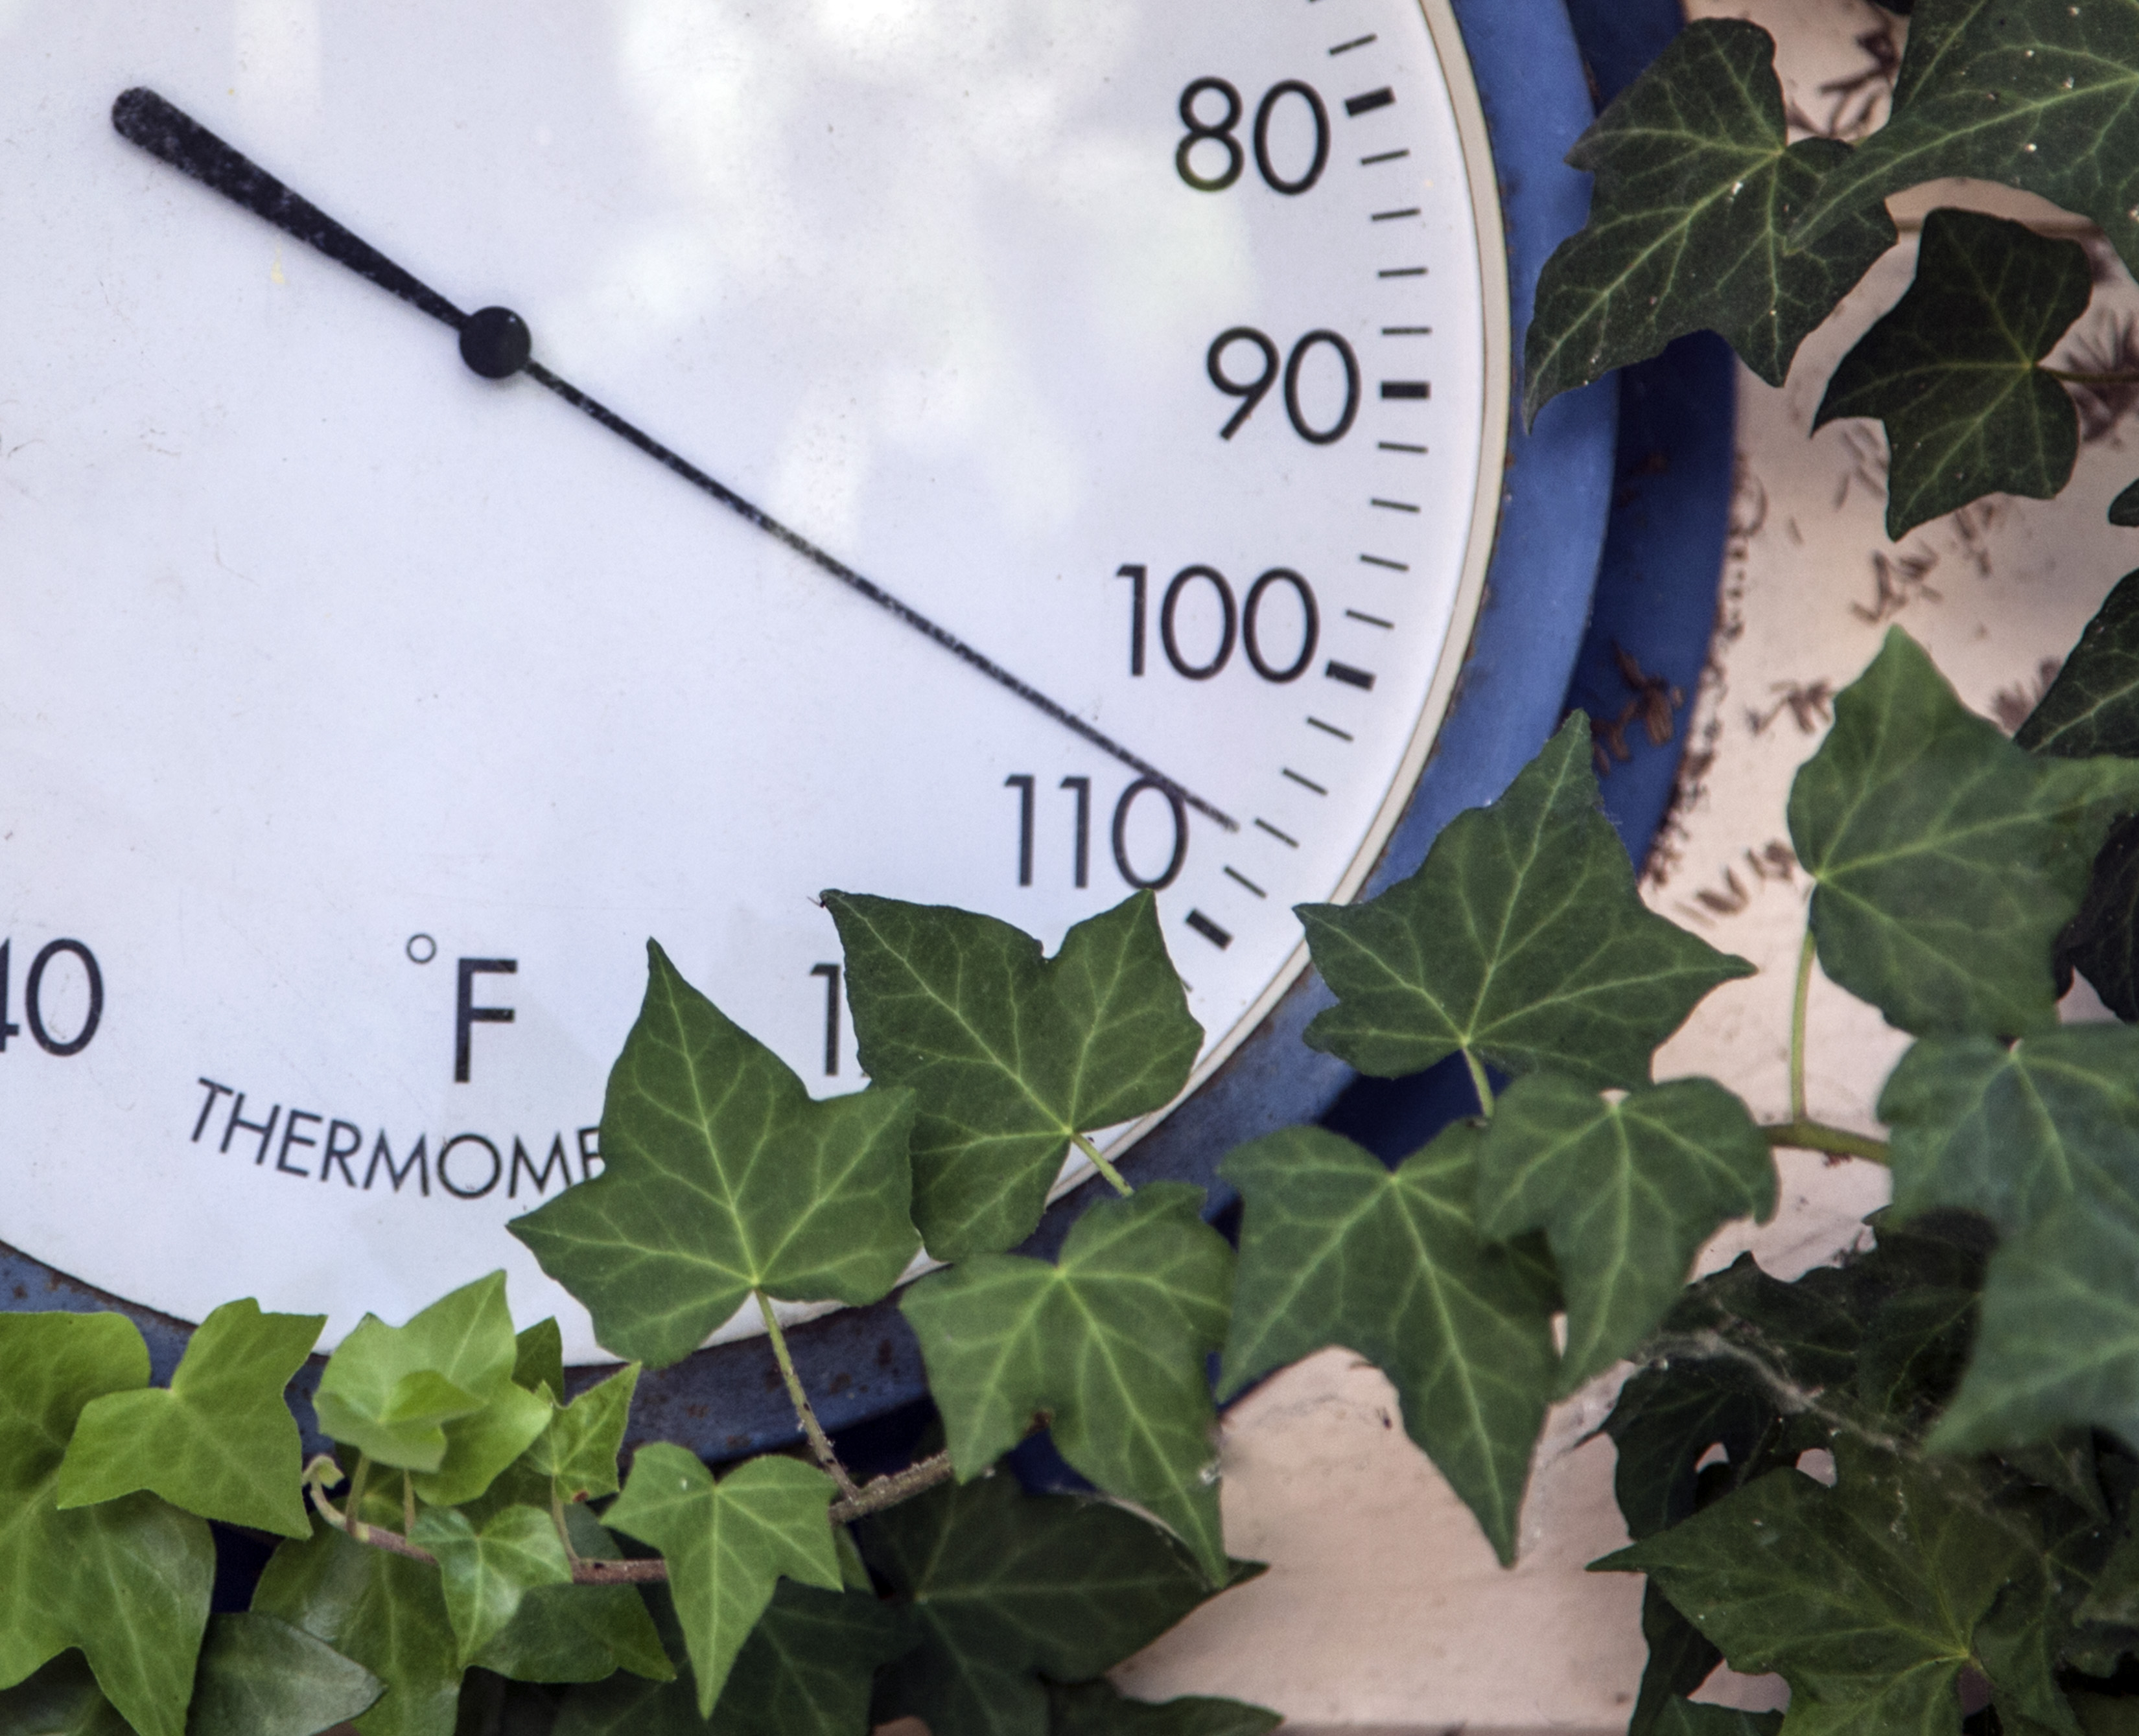
leaf, flower, soil, 2015, 100, 365, thermometer, 3652015imstillstanding